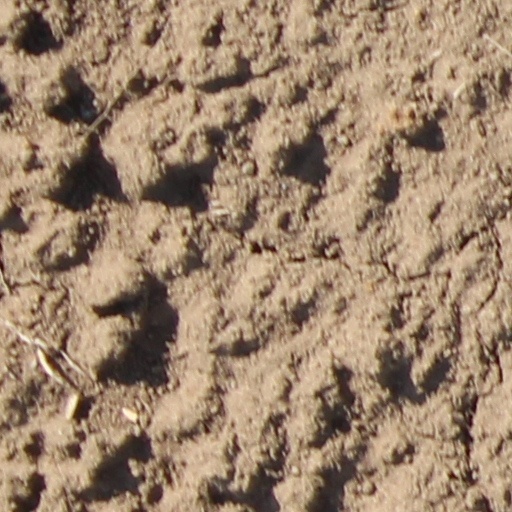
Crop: wheat